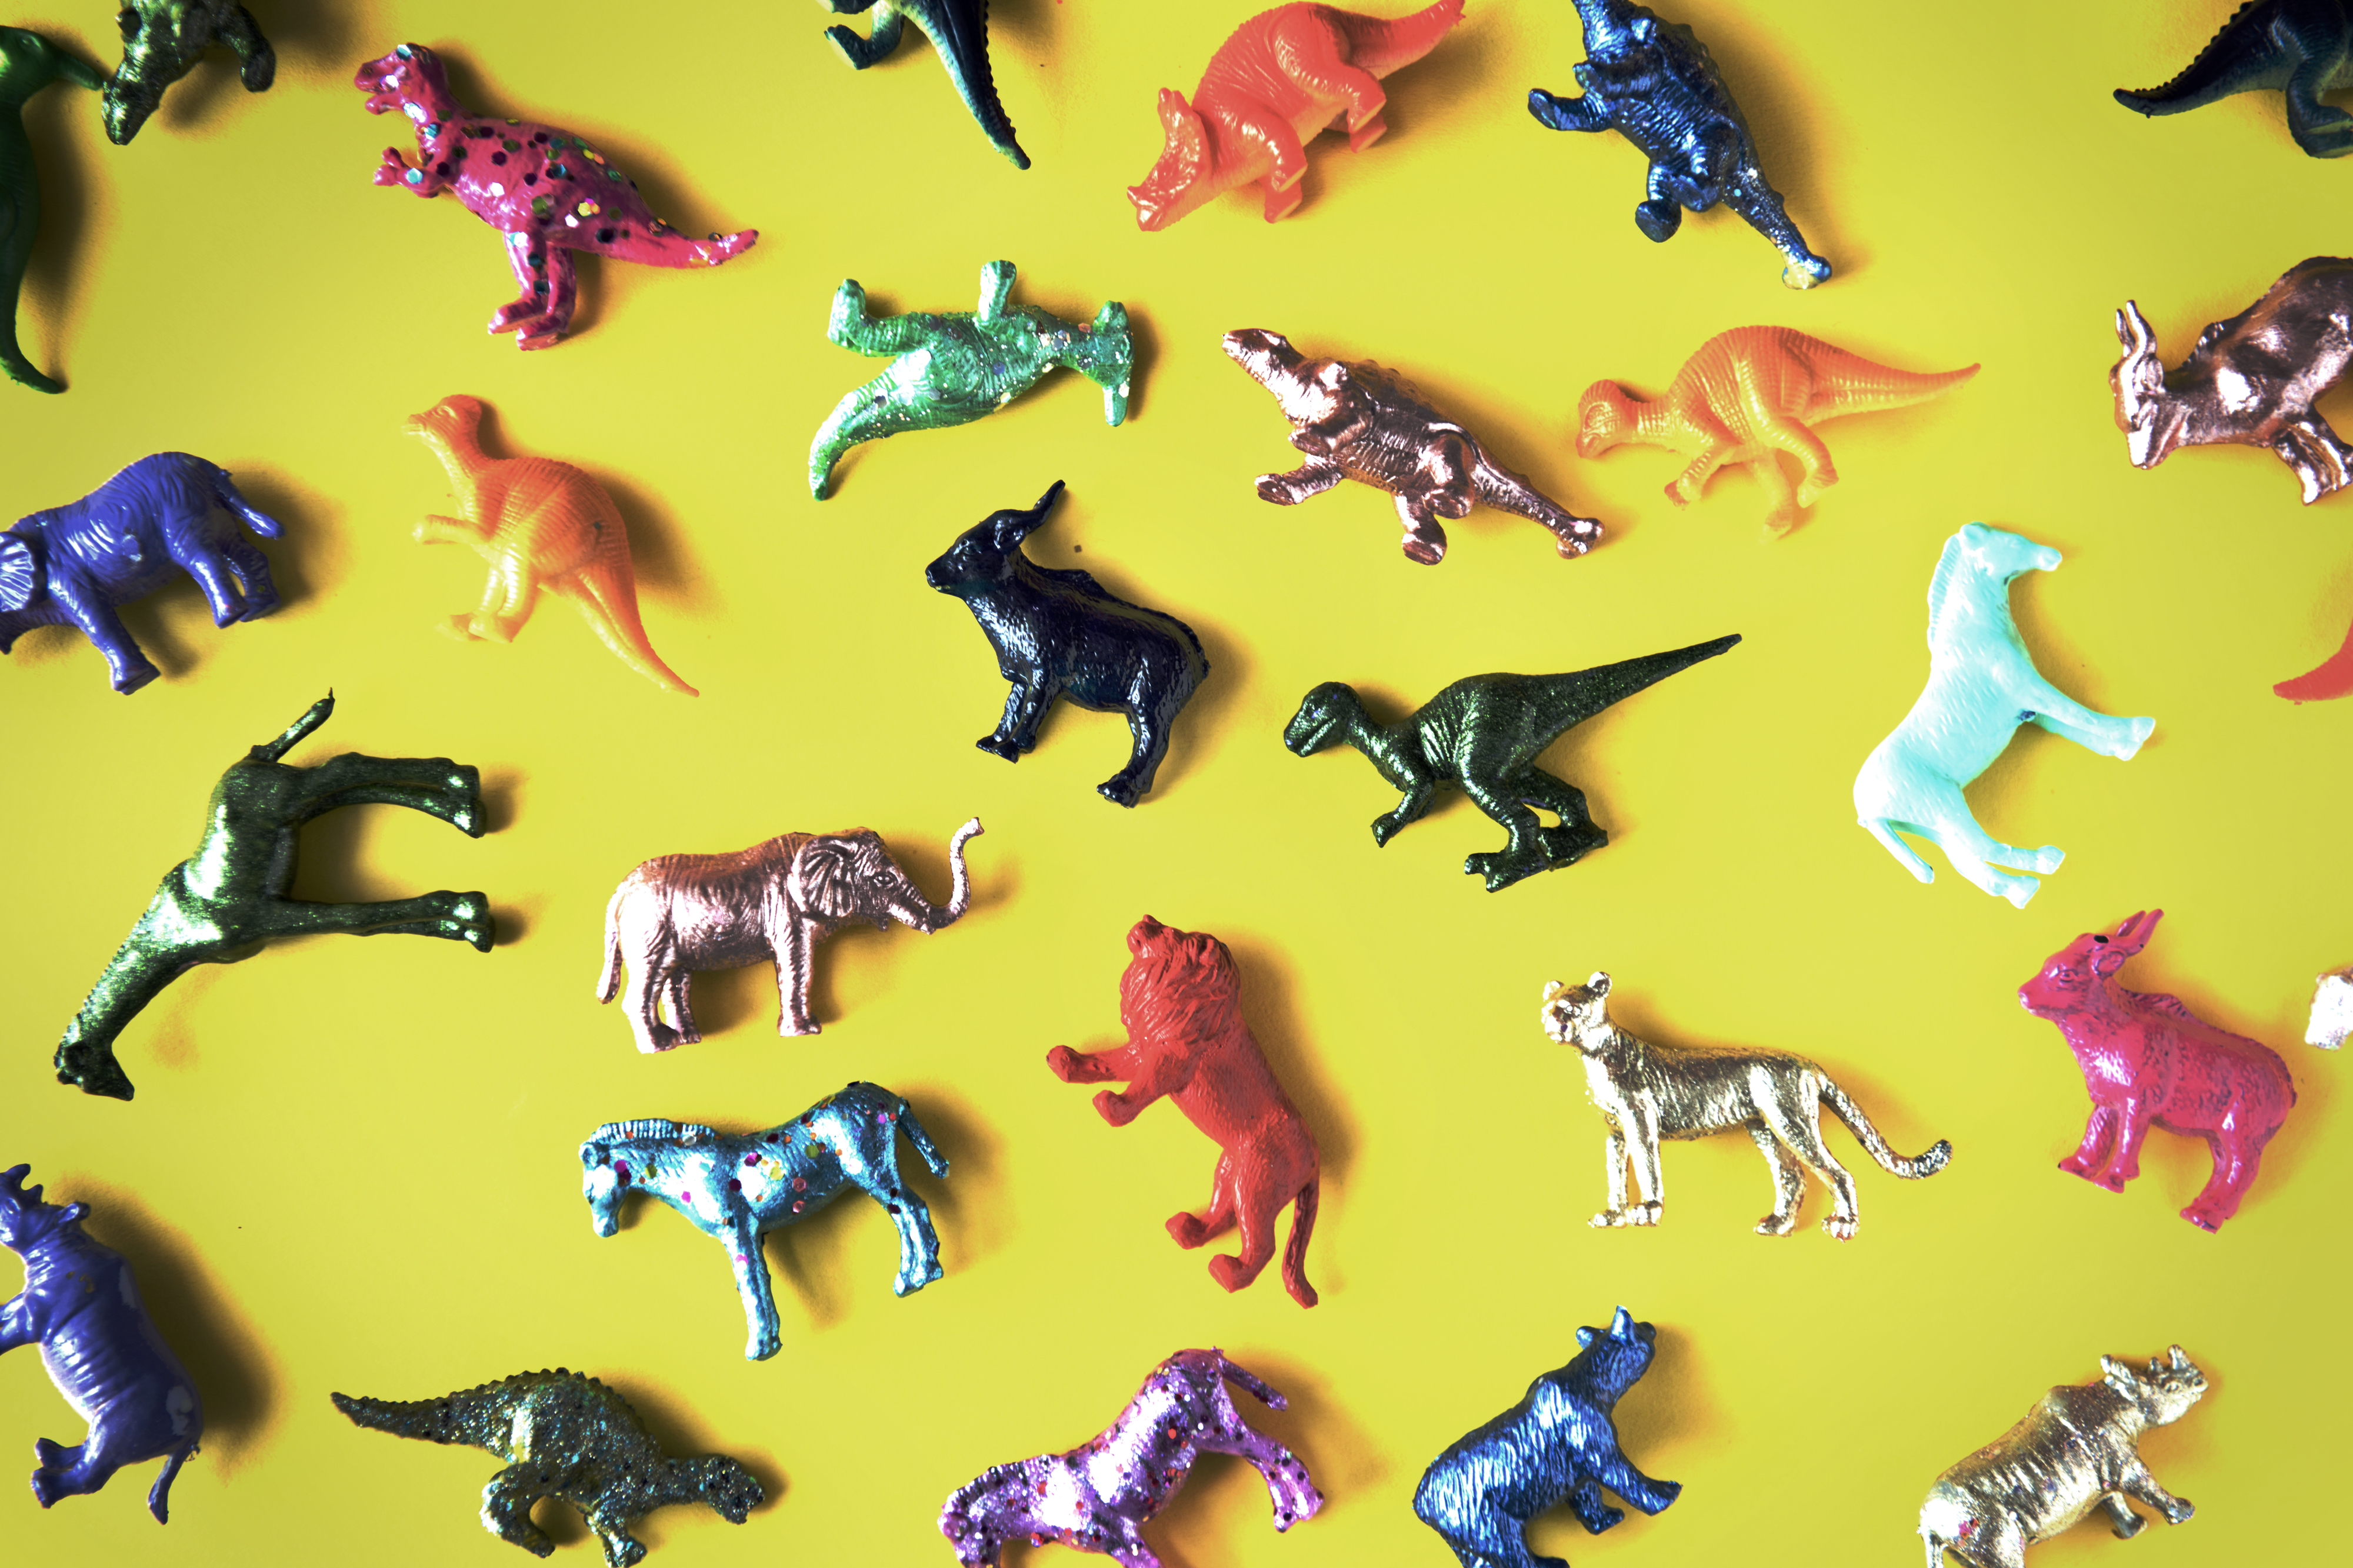
ancient, animal, animals, assorted, assortment, background, childhood, closeup, collection, colorful, dinosaur, diverse, elephant, extinct, figure, figurine, funky, happy, hippo, hippopotamus, horse, isolated, jungle, jurassic, lion, mammals, mixed, model, object, pattern, plastic, powerful, prehistoric, prehistorical, safari, texture, tiger, toy, various, wallpaper, yellow background, zoo, animal figure, wildlife, action figure, fawn